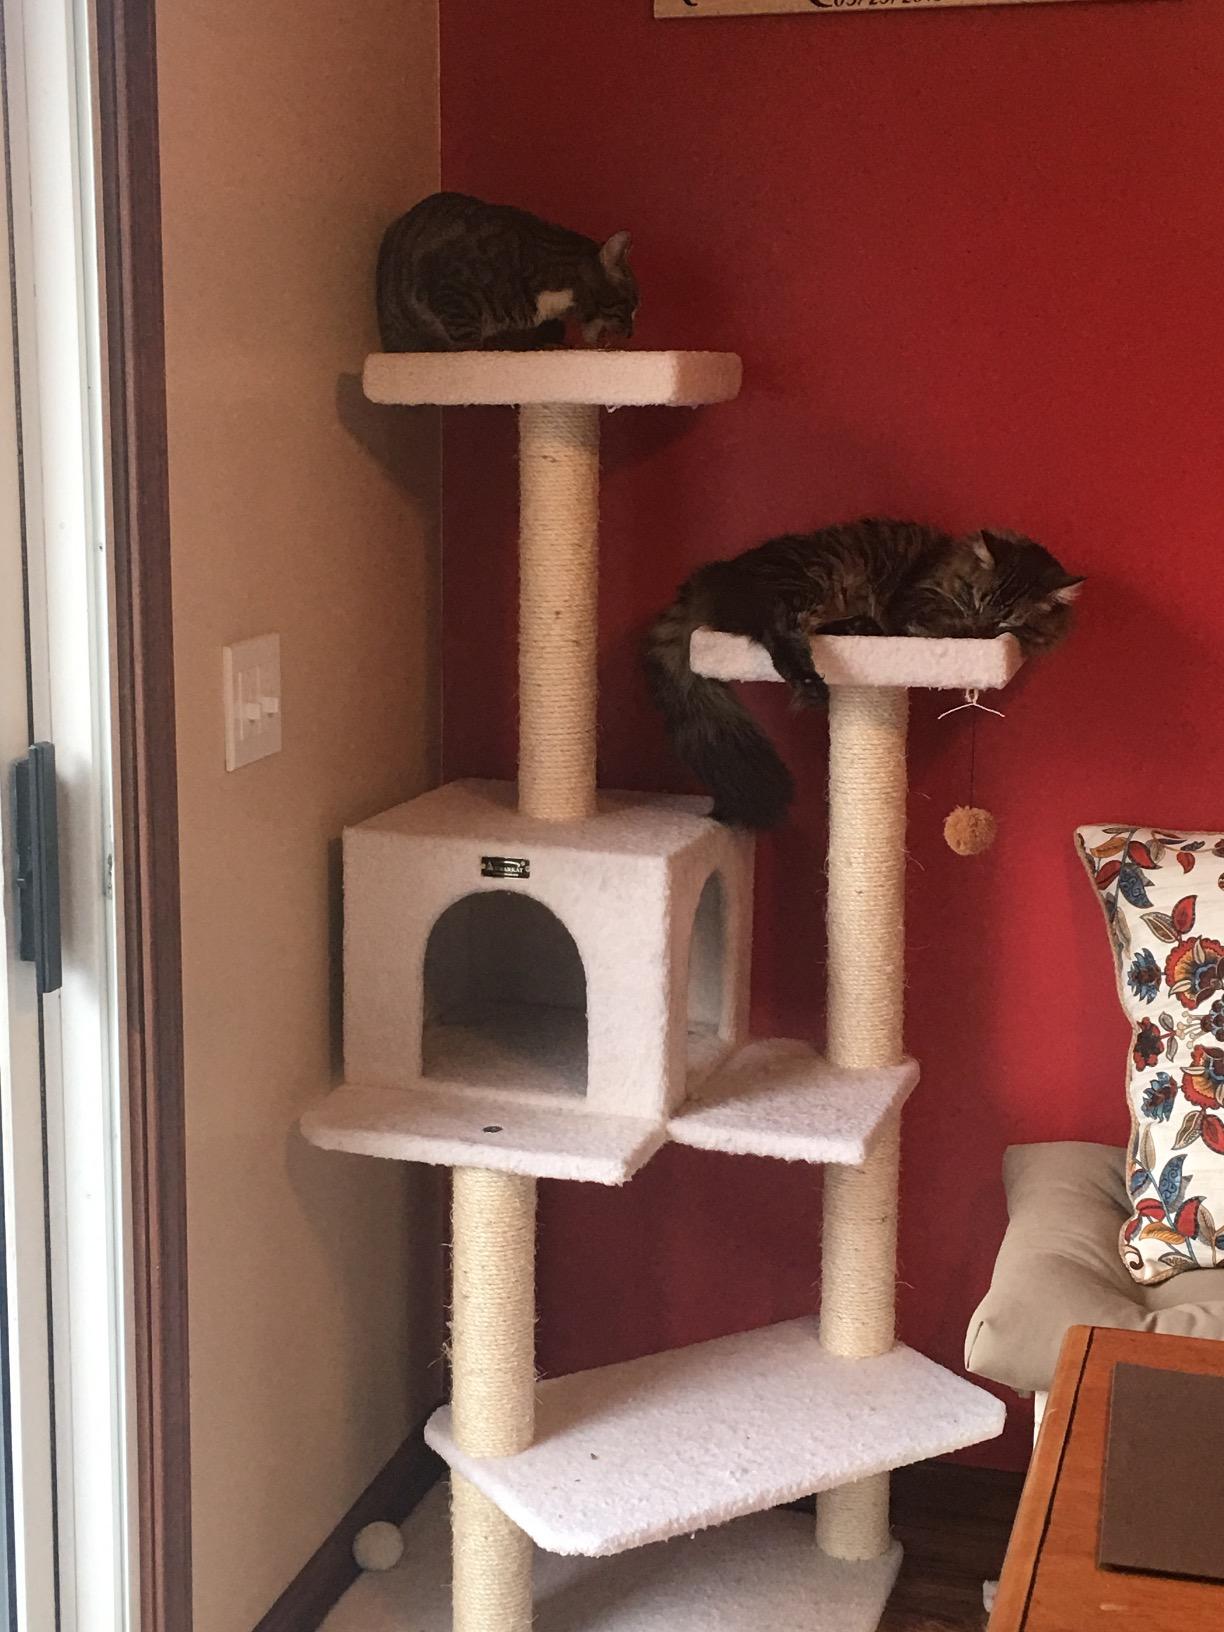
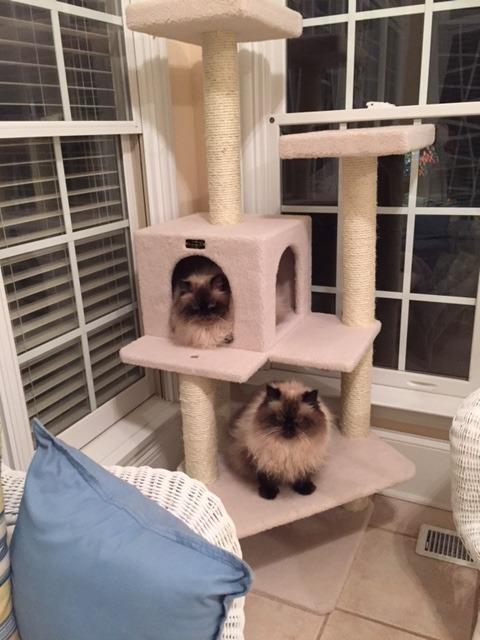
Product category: items_cat tree
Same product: yes